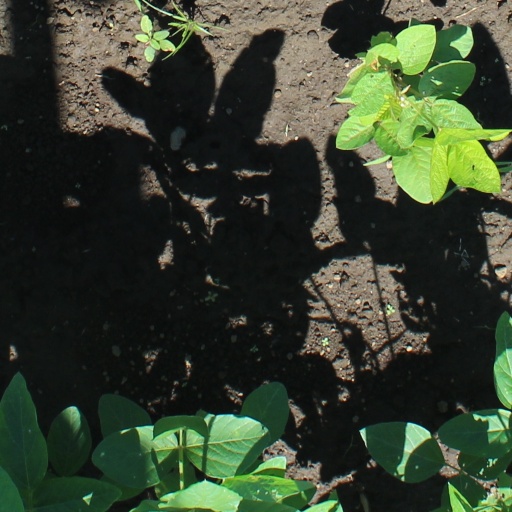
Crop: soybean